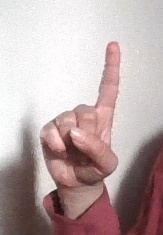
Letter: bb